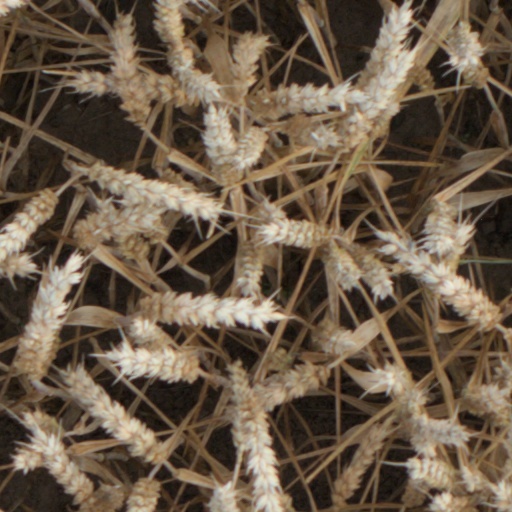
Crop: wheat